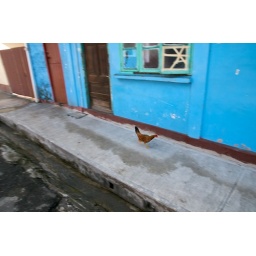
We participate in the running of the chickens in Sourfriere